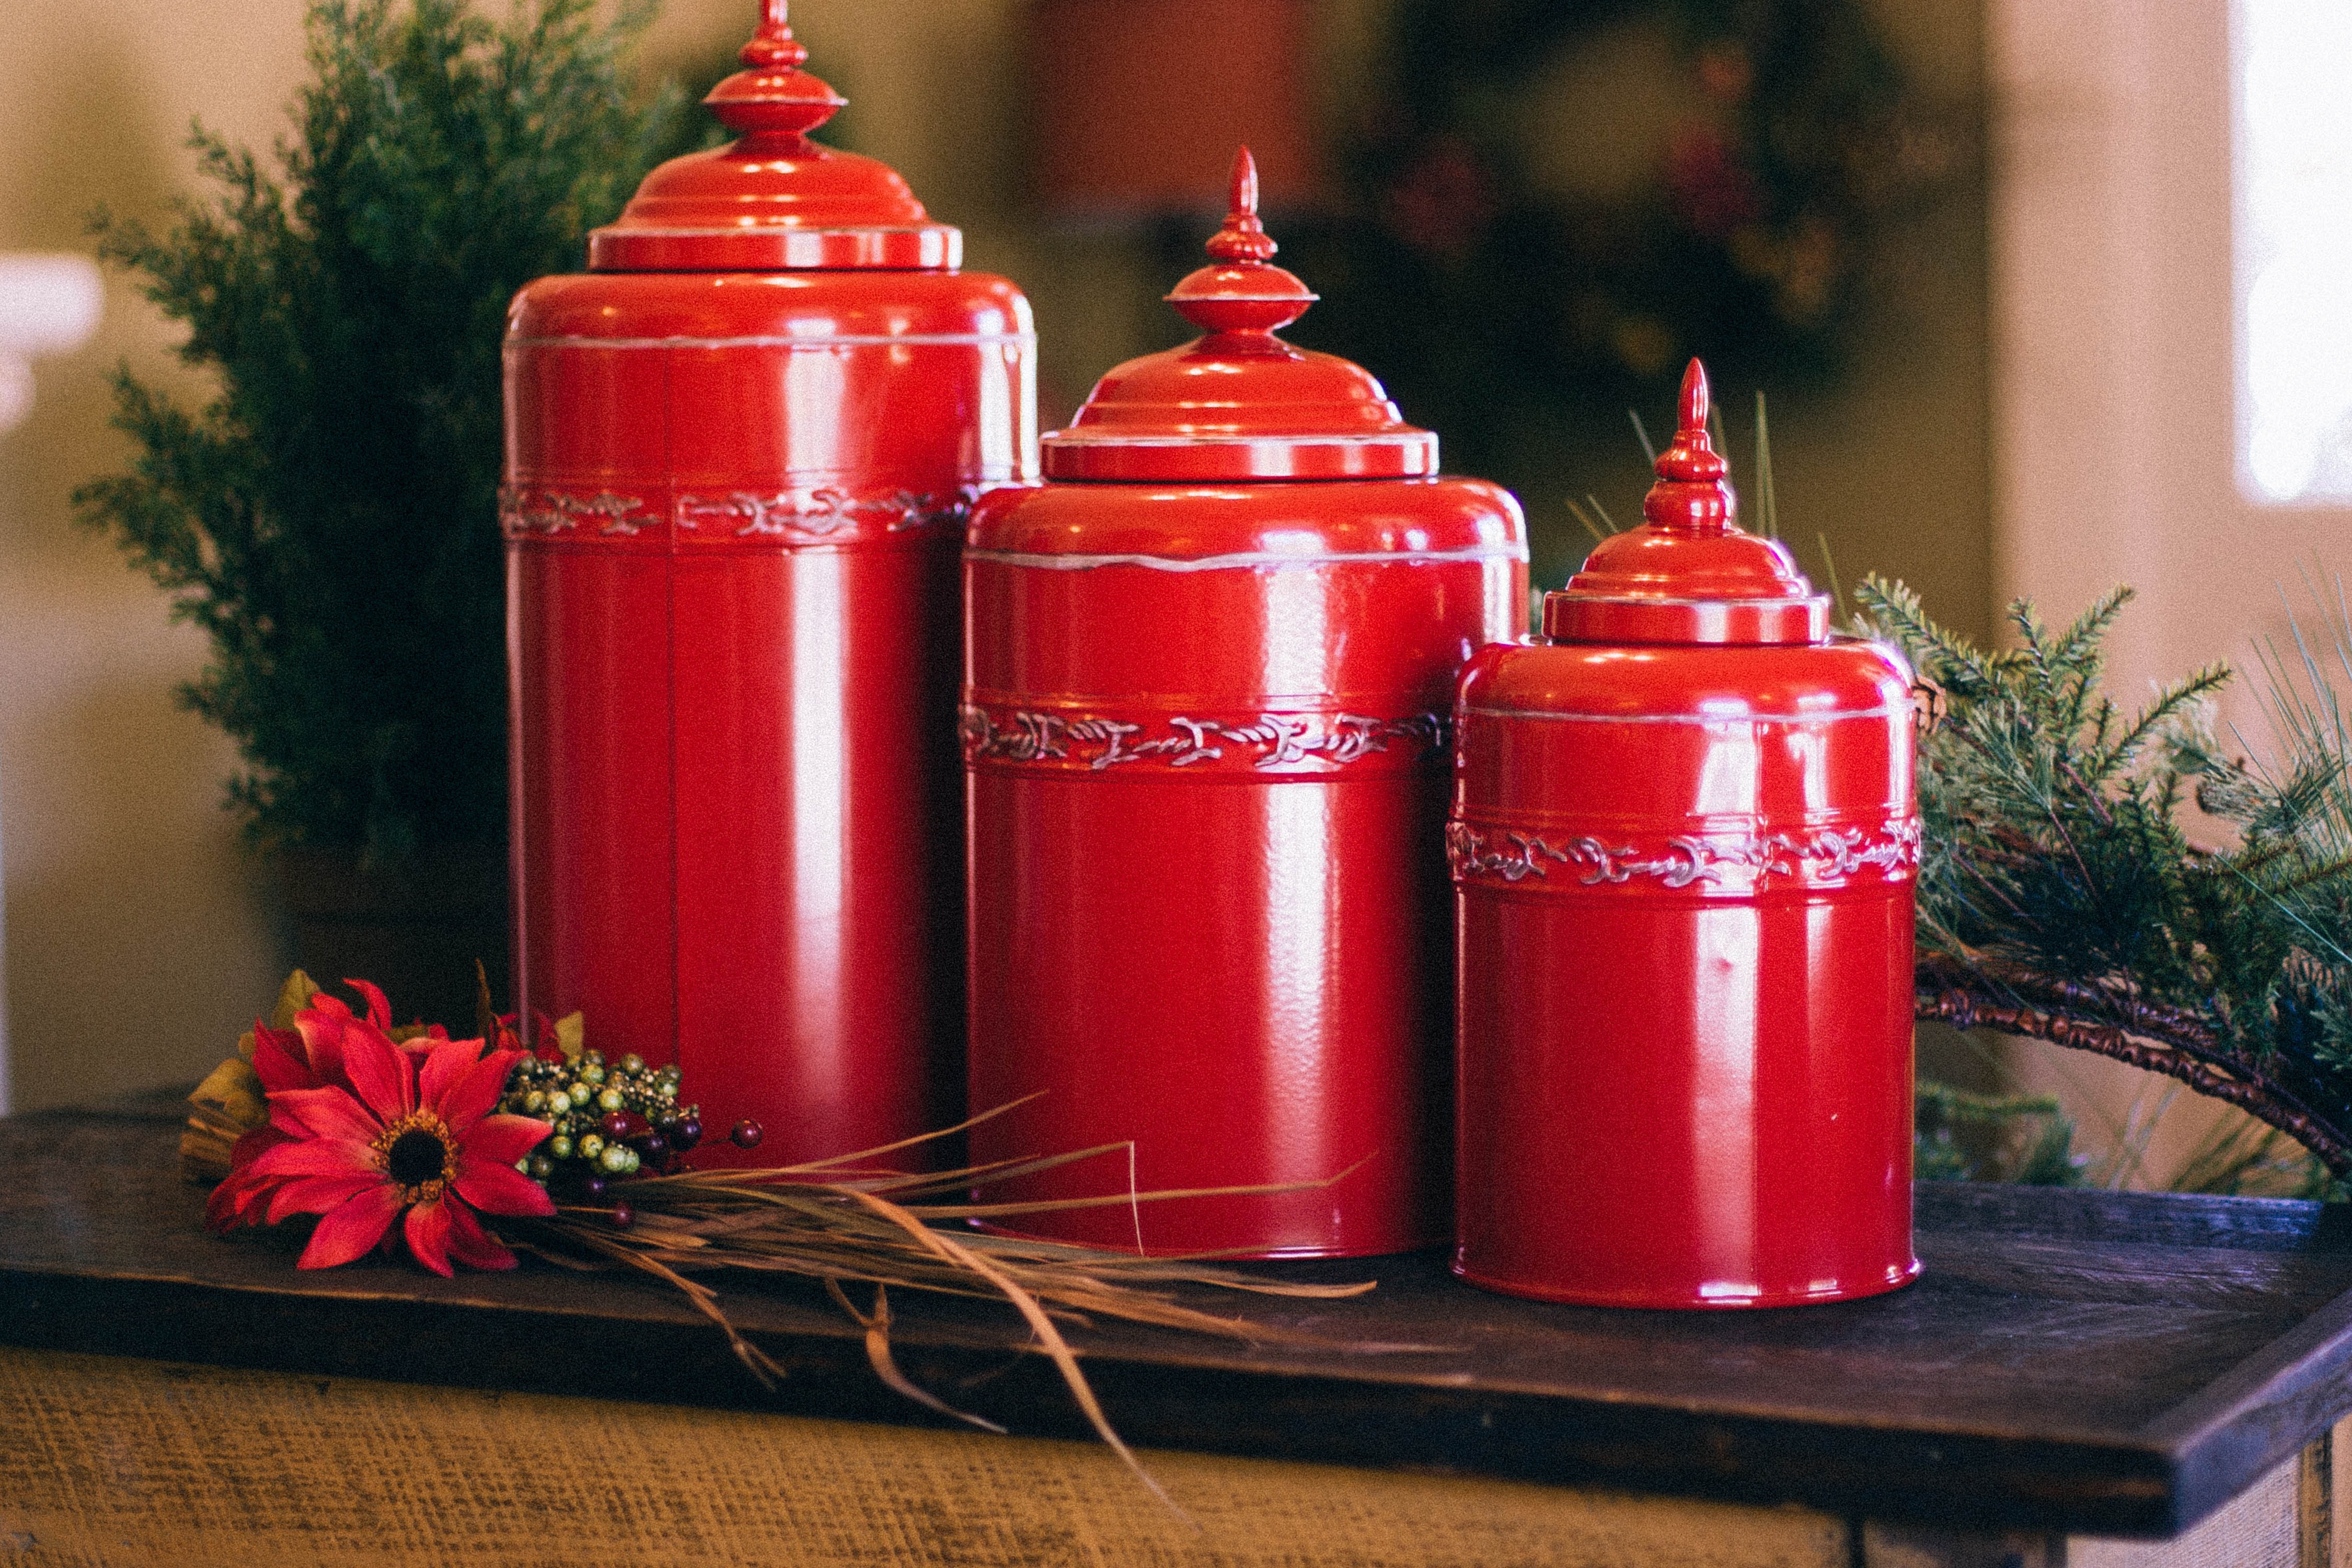
decoration, red, bottle, lighting, can, fire extinguisher, man made object, urns, ballot box